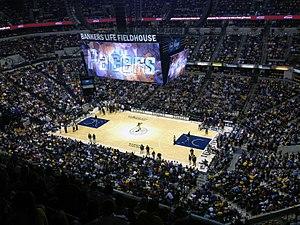
Les playoffs NBA 2019 sont les séries éliminatoires de la saison NBA 2018-2019. Ils débutent le samedi 13 avril 2019.
Les playoffs NBA 2018 sont les séries éliminatoires de la saison NBA 2017-2018. Ils débutent le samedi 14 avril 2018.